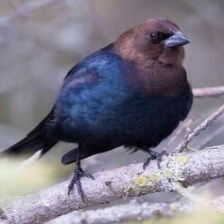
Species: BROWN HEADED COWBIRD
Scientific name: MOLOTHRUS ATER